North Scottish Royal Garrison Artillery

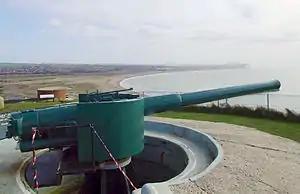
Mk VII 6-inch gun in typical coast defence emplacement, preserved at Newhaven Fort.

Between 15 and 21 May 1941, 246 Coast Bty was exchanged for 176 Coast Bty from 533rd (Orkney) Coast Rgt, and 176 took over the battery at Kent Works.